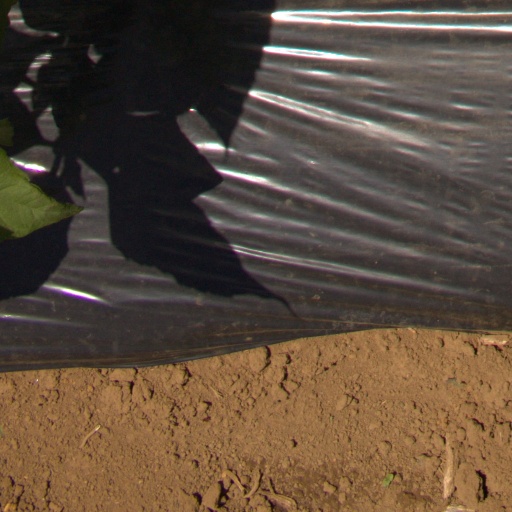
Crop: Jerusalem artichoke